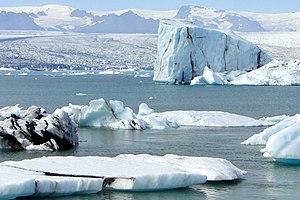
La Jökulsárlón, toponyme islandais signifiant littéralement en français « lagune du glacier », est le plus connu et le plus grand des lacs proglaciaires en Islande. Il se trouve au sud du glacier Vatnajökull entre le parc national du Vatnajökull et la ville de Höfn. Apparu entre 1934 et 1935, sa superficie est d'environ 18 km² actuellement. Sa profondeur maximale de 260 mètres lui donne la première place entre les lacs les plus profonds du pays. Près de la Jökulsárlón se trouvent deux autres lacs proglaciaires, la Fjallsárlón et la Breiðárlón.